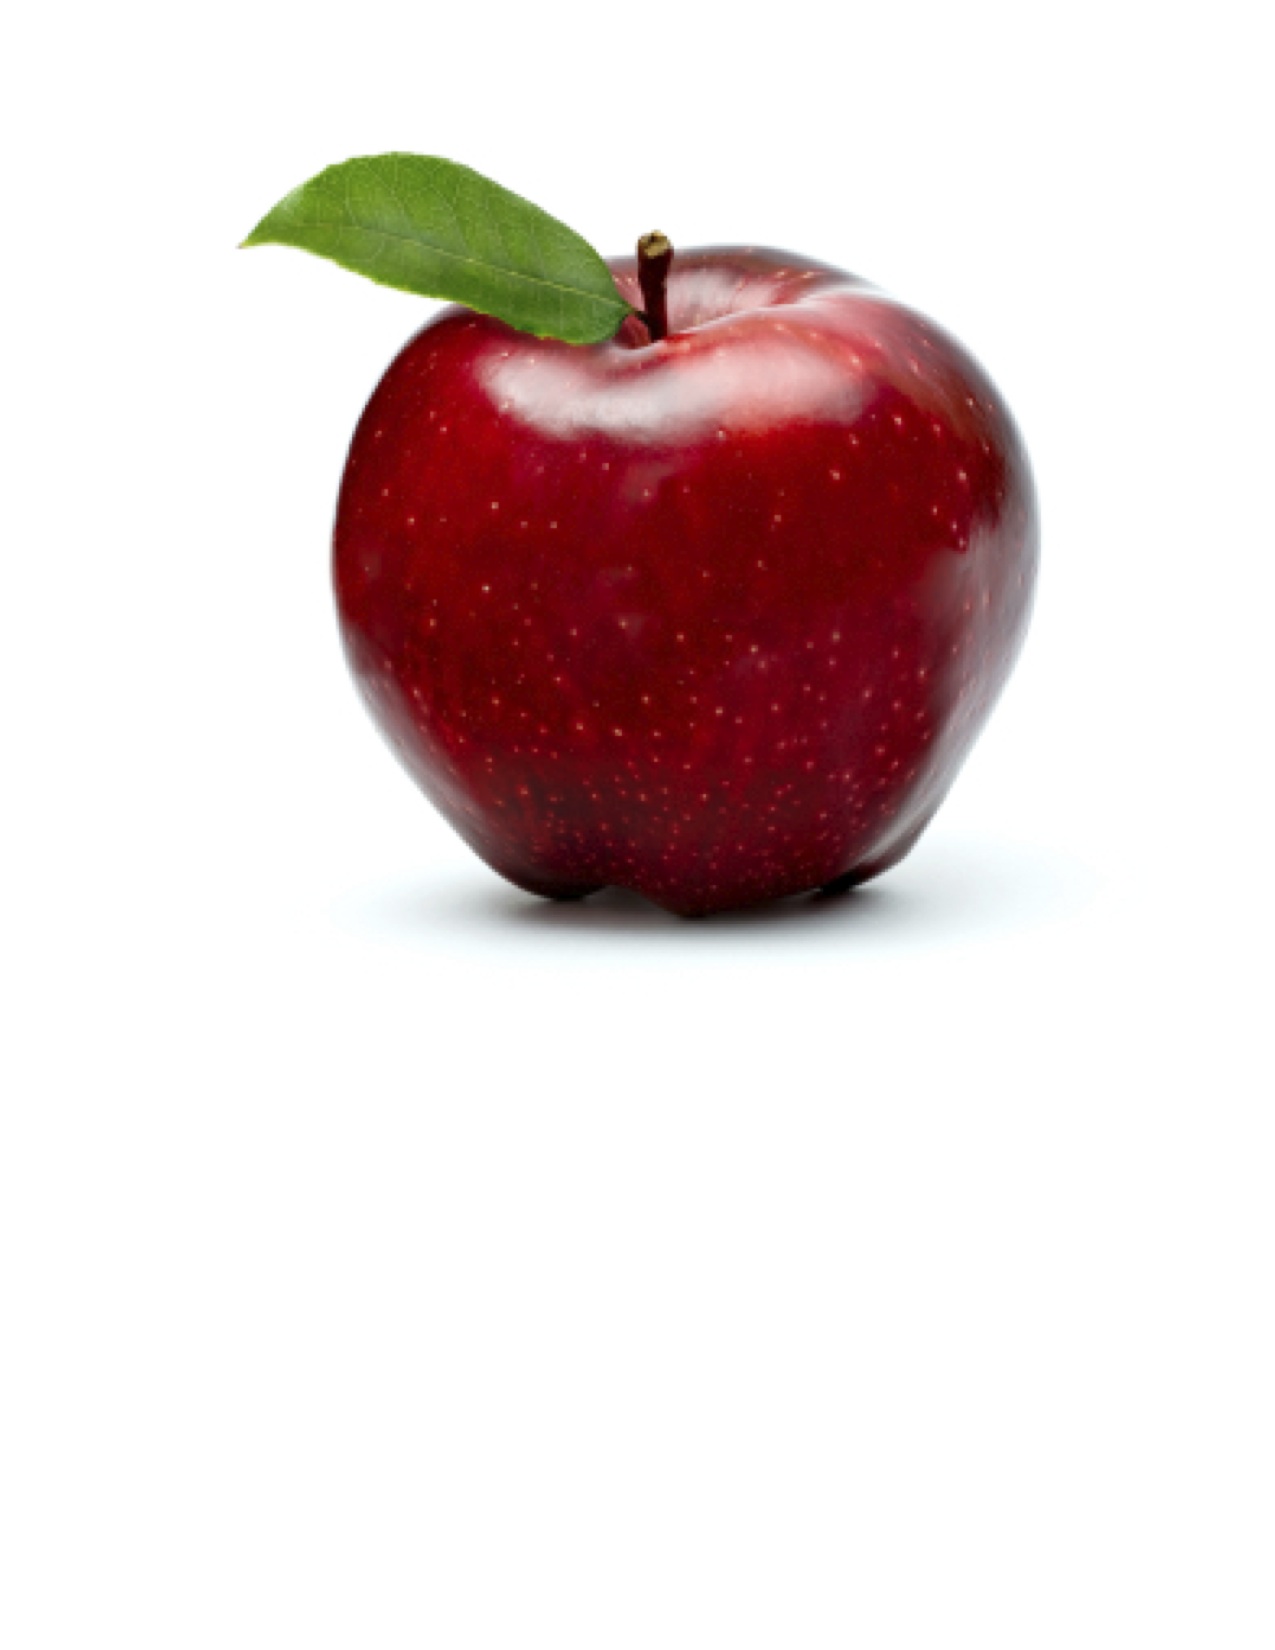
Label: Apple